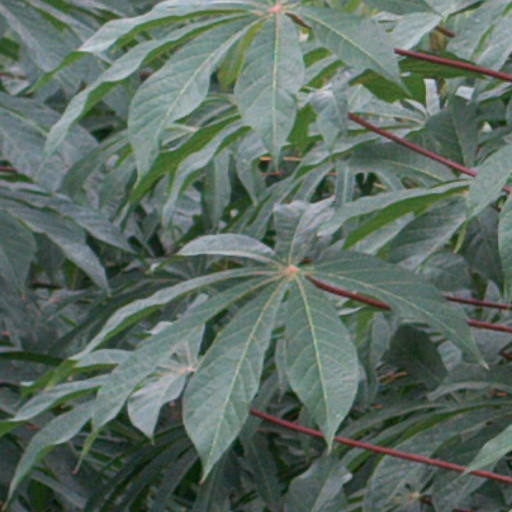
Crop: cassava